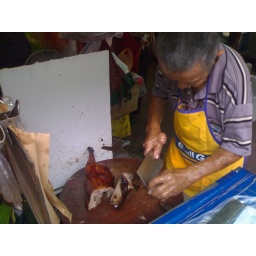
man chopping duck in chinatown petaling street kuala lumpur